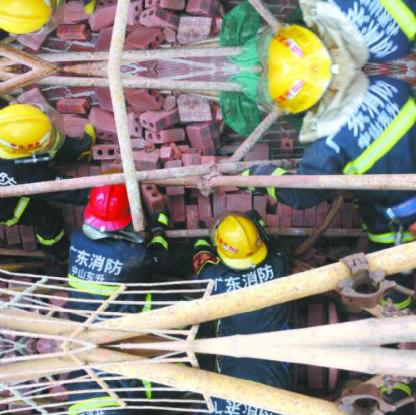
Objects in the image:
label: helmet
label: helmet
label: helmet
label: helmet
label: helmet
label: helmet